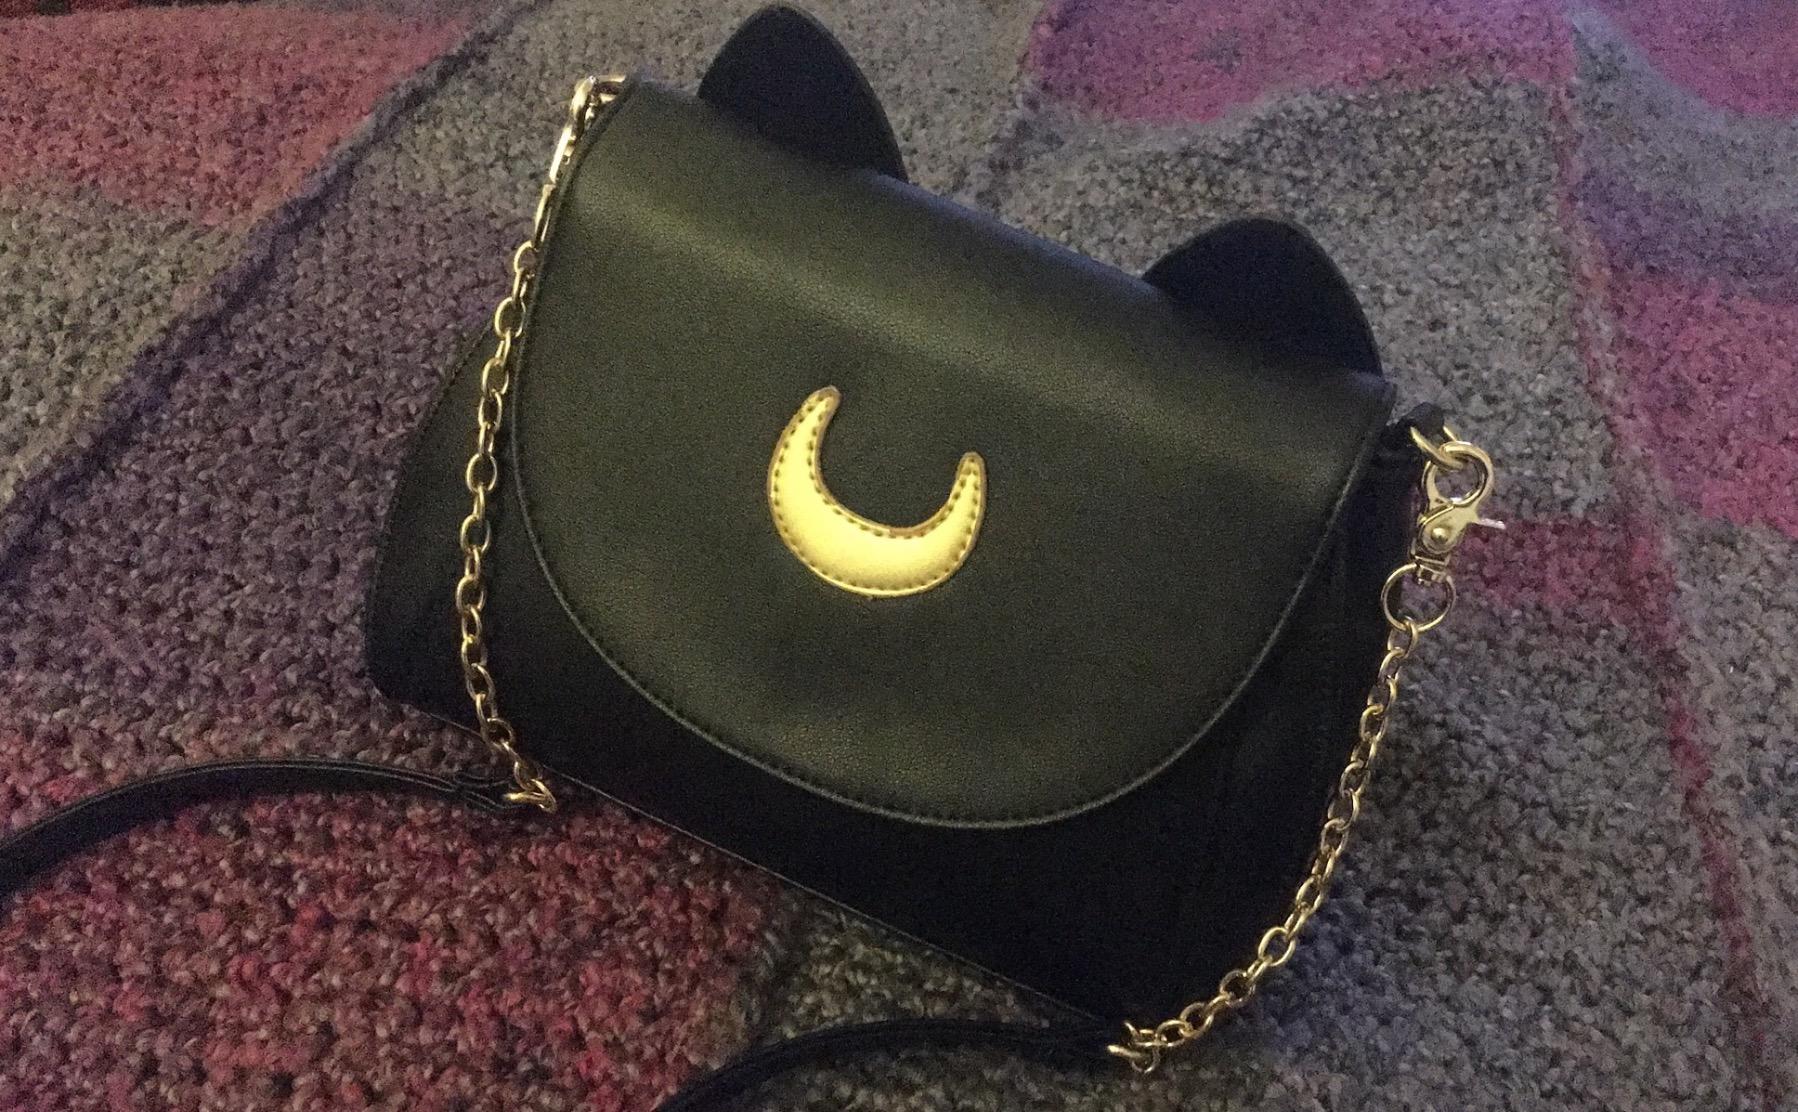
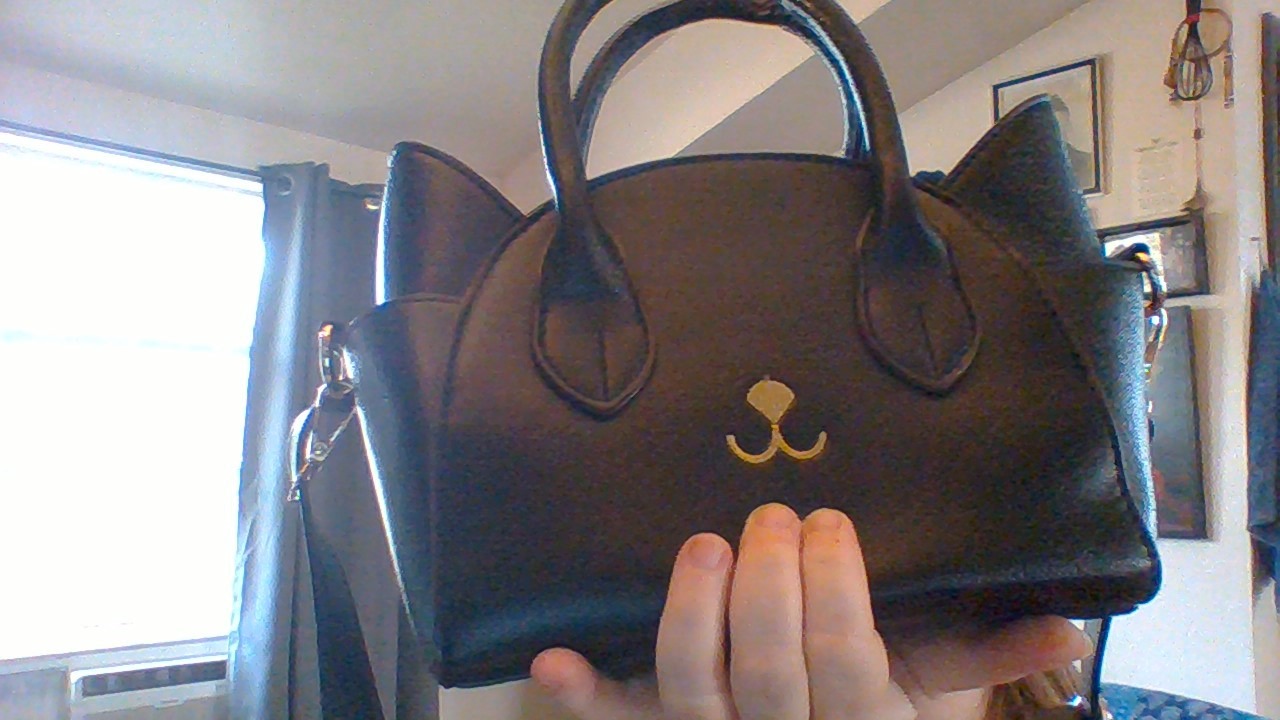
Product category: accessories_handbag
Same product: no